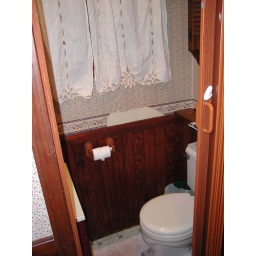
1/2 bathroom main floor in rear entryway